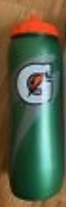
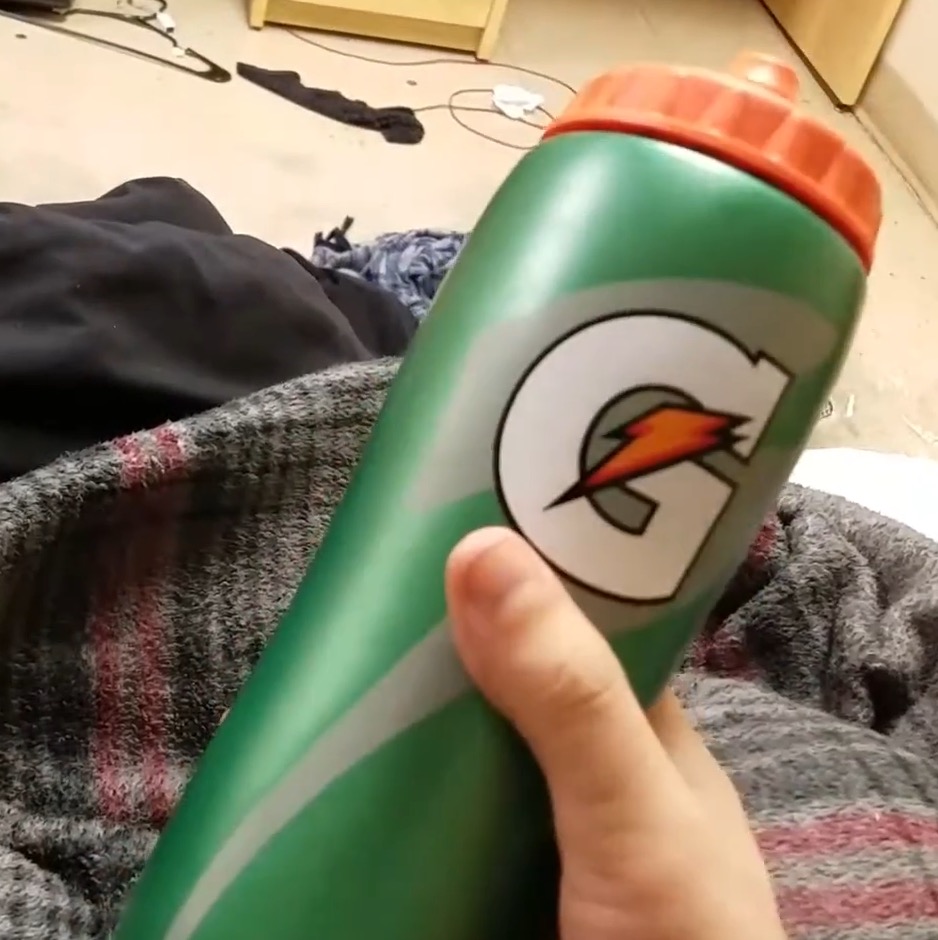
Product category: misc
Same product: yes